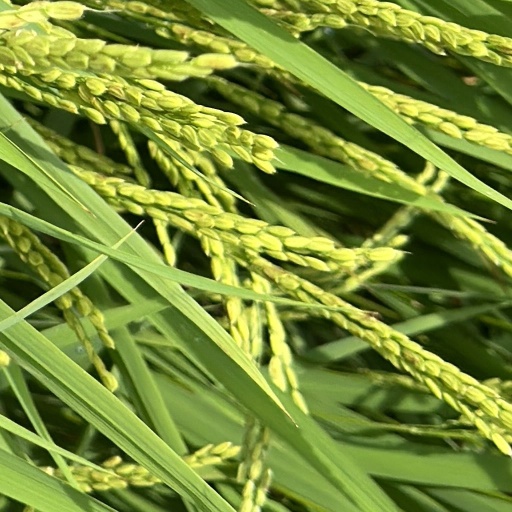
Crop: rice